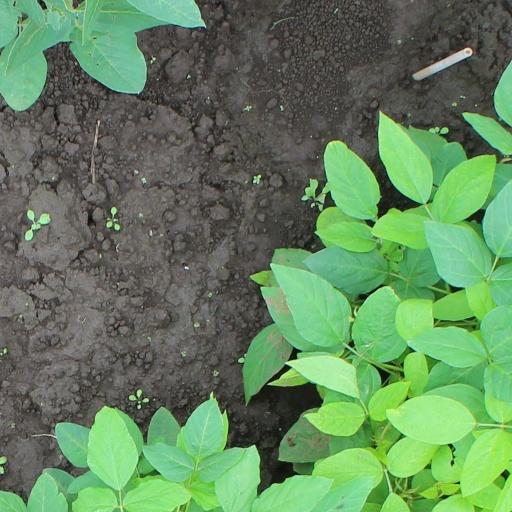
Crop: soybean